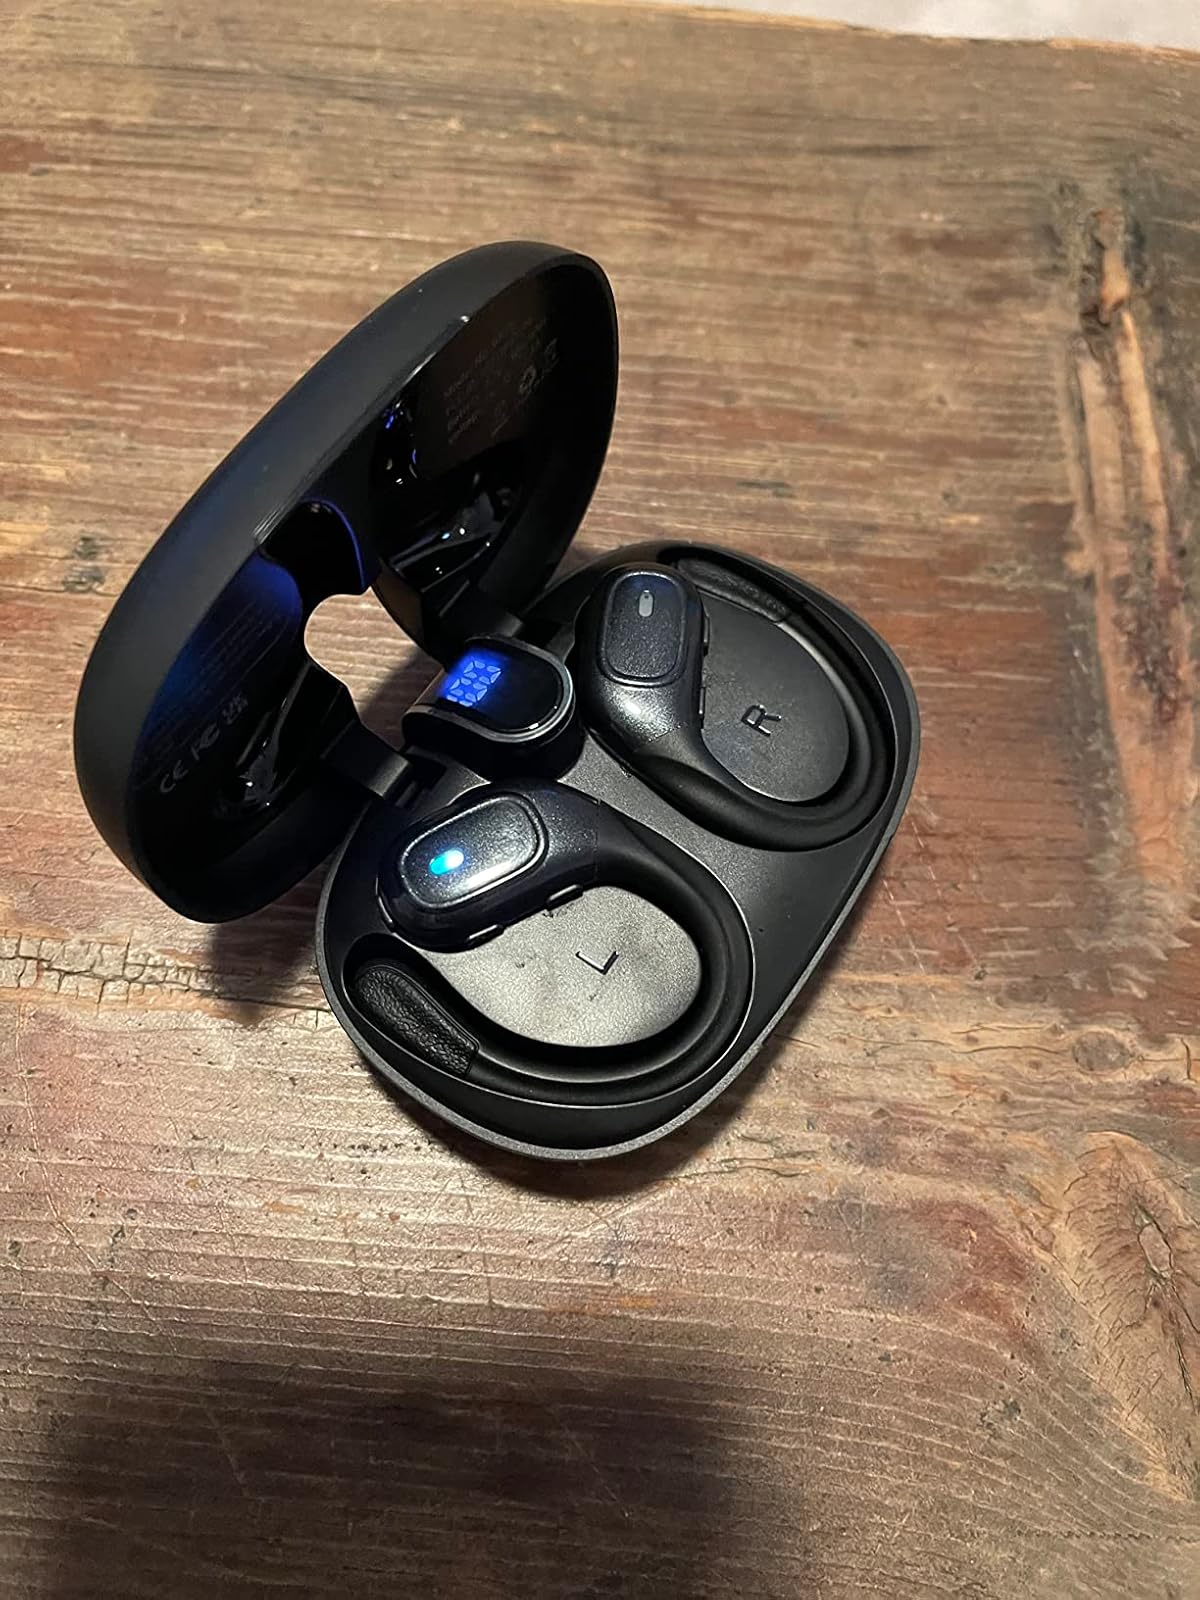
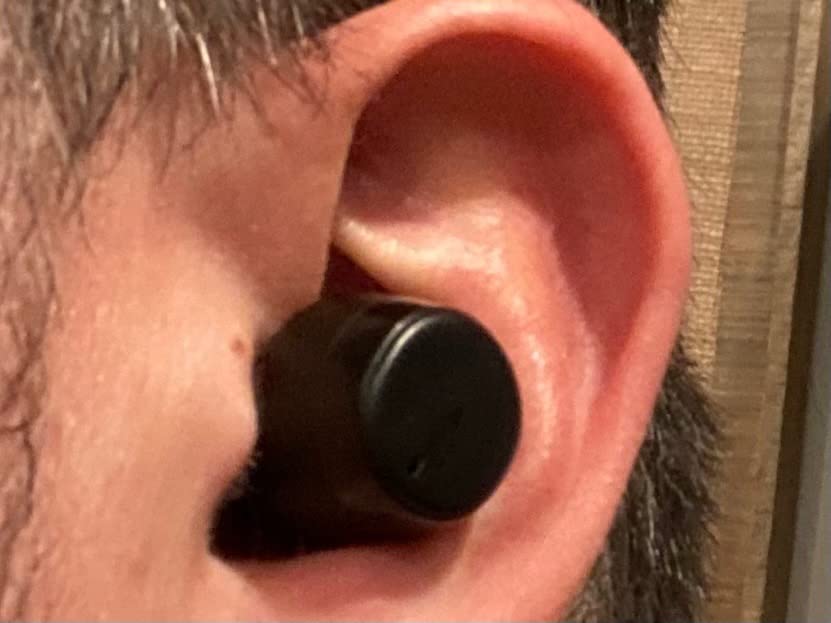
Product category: earbuds
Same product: no